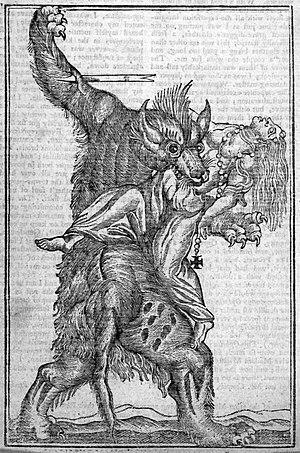
Un lycanthrope /li.kɑ̃.tʁɔp/, plus connu en français sous le nom de loup-garou /lu.ɡa.ʁu/, est, dans les mythologies, les légendes et les folklores principalement issus de la civilisation européenne, un humain qui a la capacité de se transformer, partiellement ou complètement, en loup, ou en créature anthropomorphe proche du loup.
Cœur de loup-garou est le 6ᵉ épisode de la saison 4 de la série télévisée Buffy contre les vampires.
Pleine Lune est le 15ᵉ épisode de la saison 2 de la série télévisée Buffy contre les vampires.